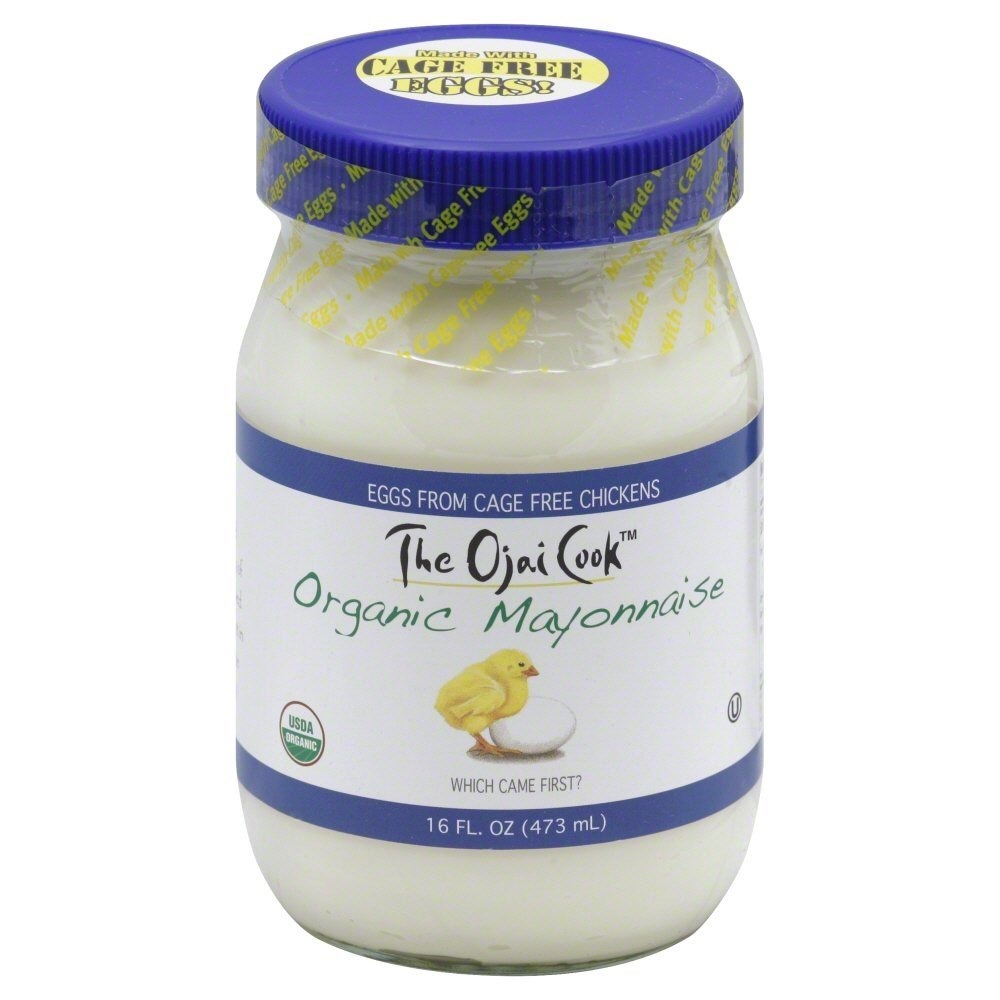
Item Name: Ojai Cook Mayonnaise Org
Value: 1.0
Unit: Count

Price: 11.99